Julius Nepos

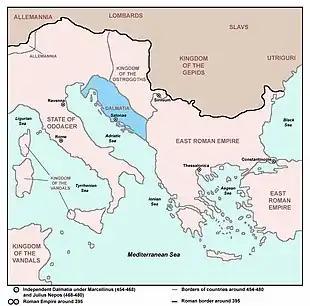
Approximate extent of Nepos' domain in Dalmatia in 476, with neighbouring states

Nepos worked to restore imperial prestige. Through his initial efforts, a Visigothic attack on Italy appears to have been repelled and the Burgundians were once again made into "foederati" (barbarian allies of the empire). It appears that Nepos mainly directed his efforts to attempting to restore and consolidate imperial authority in Gaul. The remaining imperial territories in Gaul were at the time being invaded by Euric, king of the Visigoths, who hoped to take control of the province of Aquitania Prima. To combat the threat, Nepos appointed Ecdicius, a son of the former western emperor Avitus (455–456) as patrician and "magister militum". Per the surviving writings of contemporary Gallo-Roman authors, such as Sidonius Apollinaris, Nepos' accession was enthusiastically accepted in the remaining imperial possessions in Gaul. Ecdicius successfully managed to relieve a Visigothic siege of Arles in 474. Still, he was less successful in 475 as there simply were not enough remaining military resources to achieve victory. Even after Ecdicius had proven unable to defeat the Visigoths, the threat of imperial invasion made Euric willing to negotiate with Nepos. In the spring of 475, Nepos sent as his ambassadors to Euric a group of Roman bishops, which included Epiphanius of Pavia, who had previously brokered peace between Ricimer and emperor Anthemius. Although Epiphanius and his delegation apparently achieved peace, a second delegation, consisting of the bishops Leontius of Arles, Faustus of Riez, Graecus of Marseilles, and Basilius of Aix, was sent later in 475, possibly tasked with working out the concrete terms of the peace treaty. The Romans in Gaul, including Sidonius Apollinaris, were shocked to learn that the peace had involved ceding the Auvergne region to the Visigoths in turn for them leaving the rest of what remained under imperial control in Gaul alone. Nepos' failure to actually defeat the Visigoths, combined with Zeno's overthrow in Constantinople in early 475 by the usurper Basiliscus, weakened Nepos' position, which had been shaky in Italy from the very beginning.